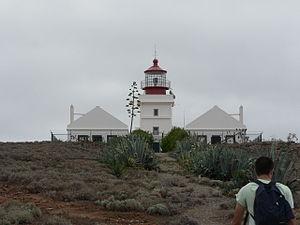
Cet article dresse la liste des phares du territoire autonome de Madère qui est un archipel du Portugal composé de l'île du même nom et de plusieurs autres petites îles, situé dans l'océan Atlantique, à 973 km de Lisbonne et à 661 kilomètres à l'ouest-nord-ouest des côtes de la province d'Essaouira au Maroc. Ils sont sous la compétence de l'Autorité Maritime Nationale de la marine portugaise dont le siège de la Direction des phares se trouve à Lisbonne.
Le phare de l'îlot de Cima est un phare situé sur l'îlot de Cima, au nord-est de l'île de Porto Santo dans la freguesia de Santo Espírito de la municipalité de Vila do Porto, sur l'île de Porto Santo.